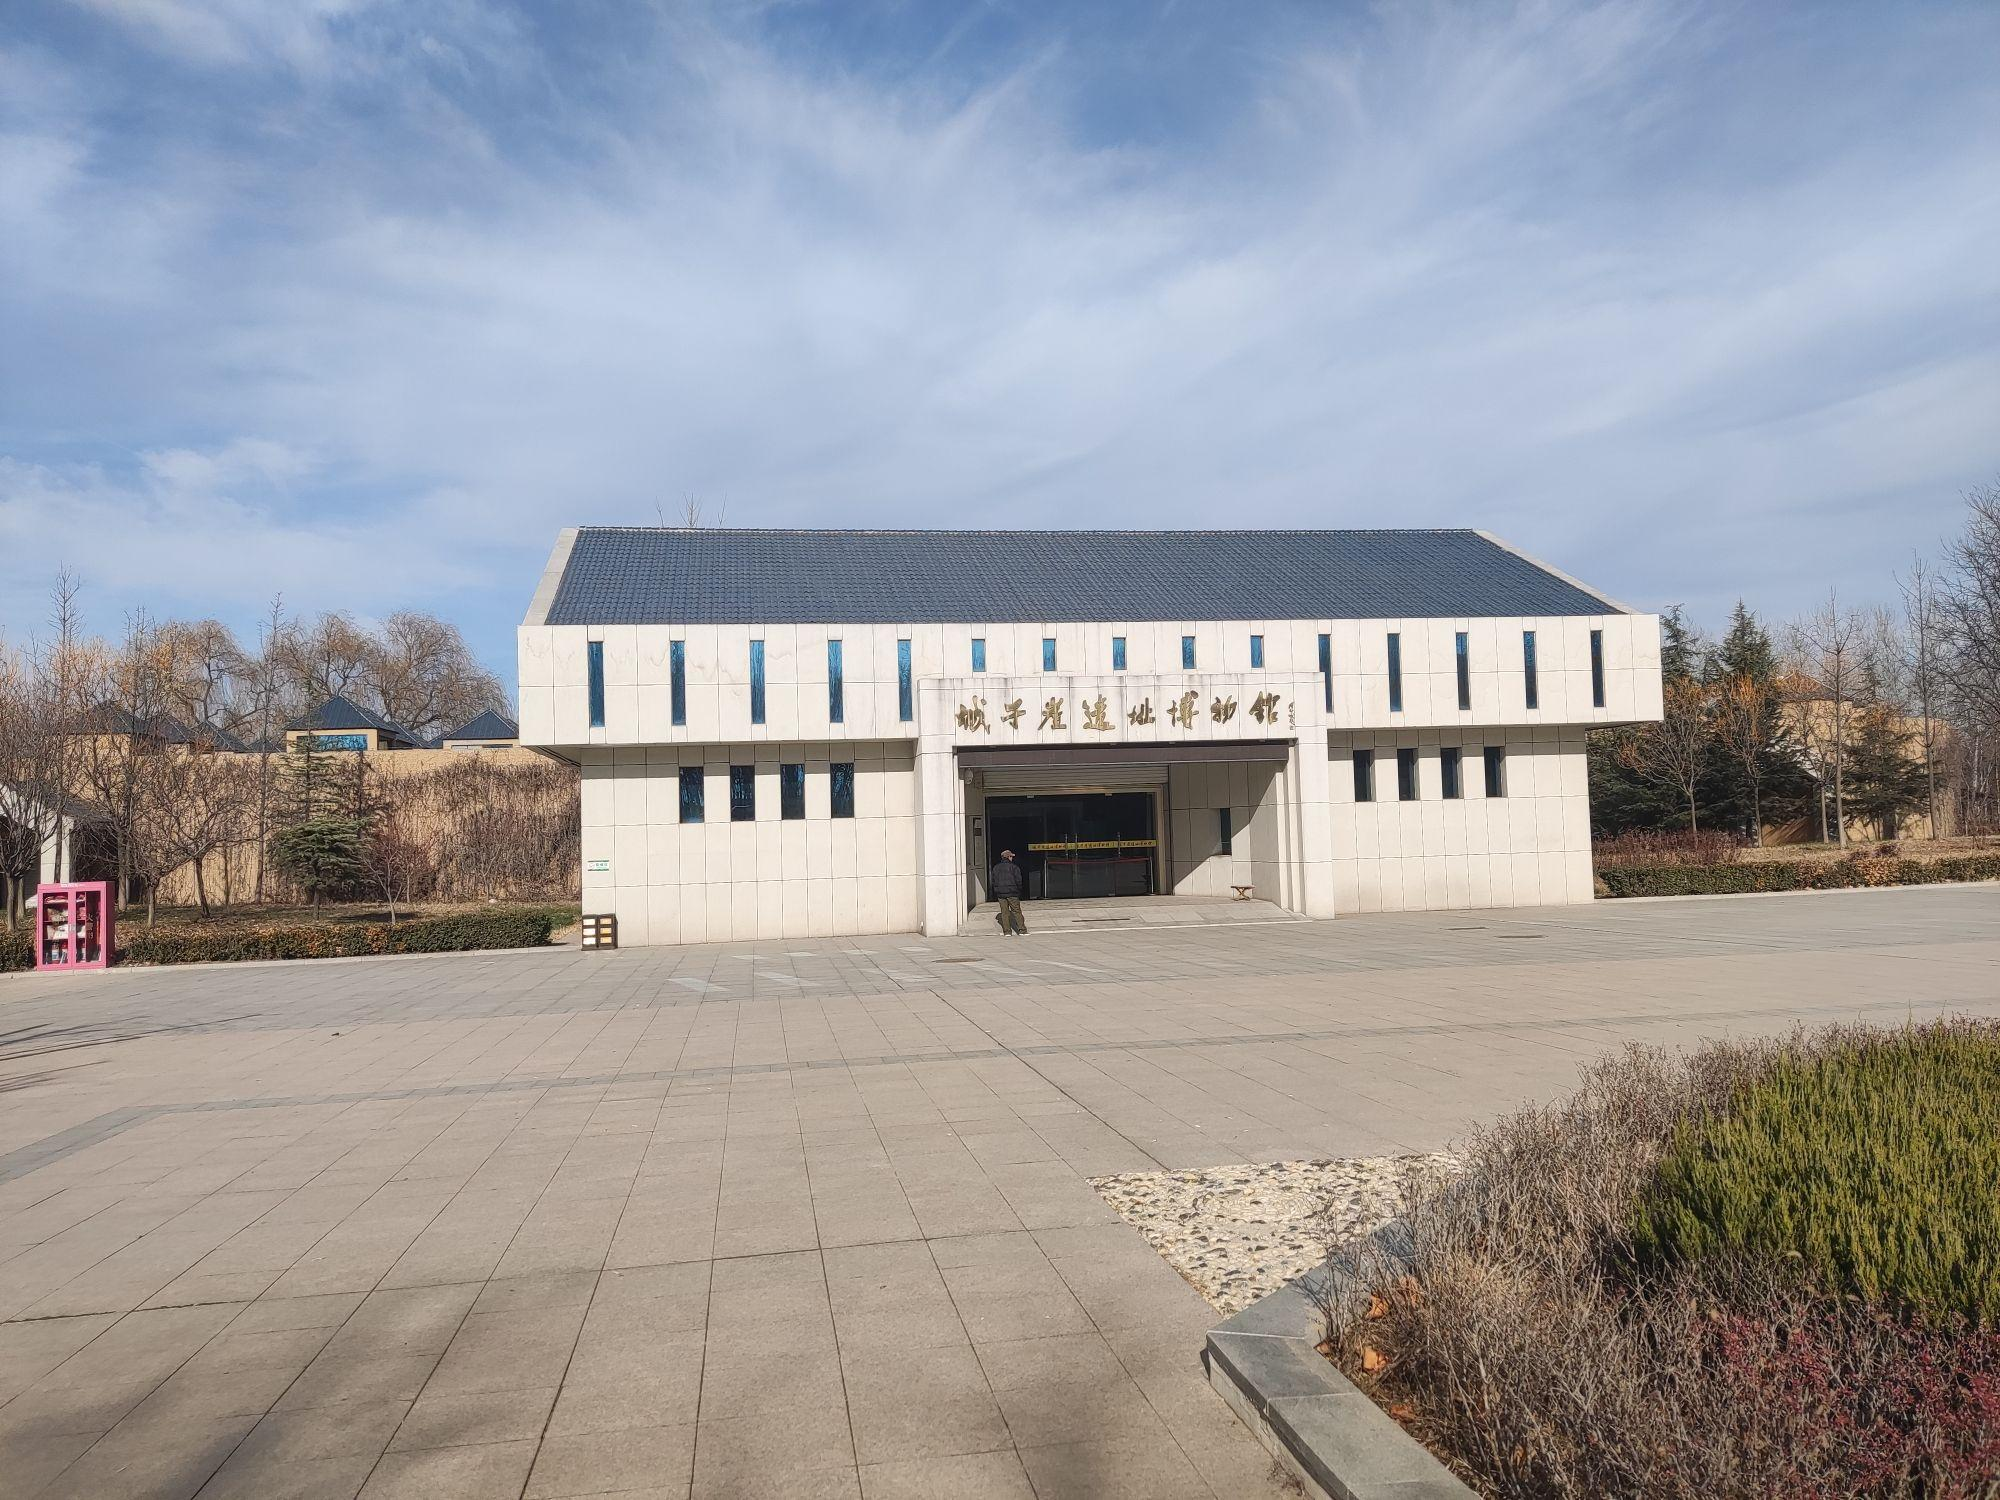
地标名称：城子崖遗址博物馆
所在城市：济南市·章丘区